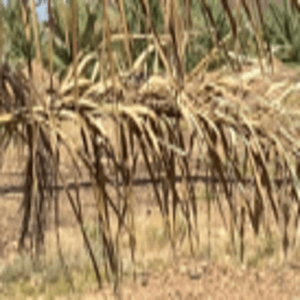
Label: Rachis Blight